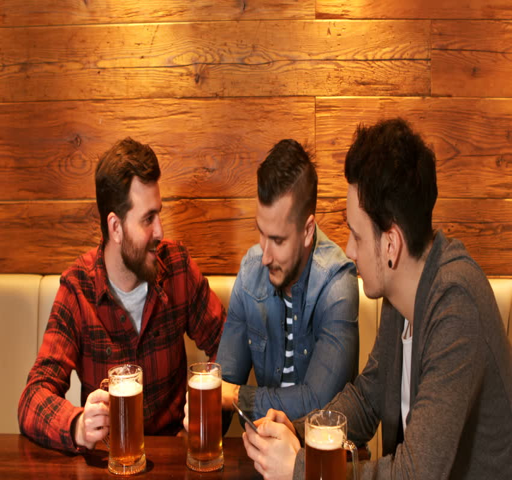
friends interacting while having a glass of beer at restaurant